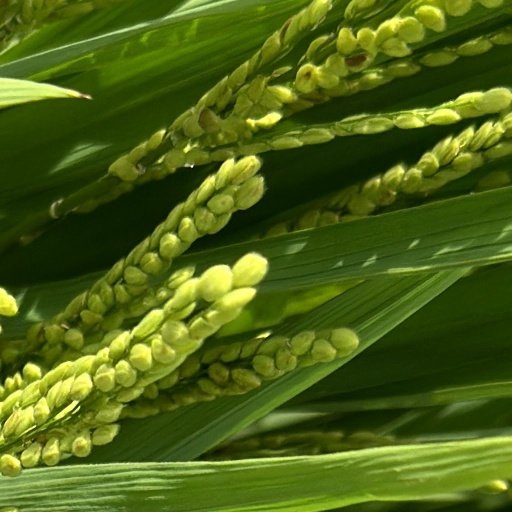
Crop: rice